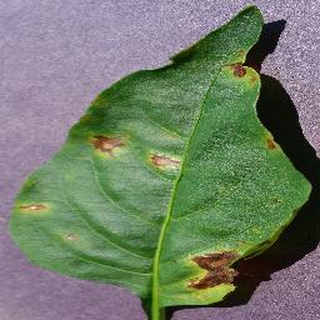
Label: bell_pepper_bacterial_spot